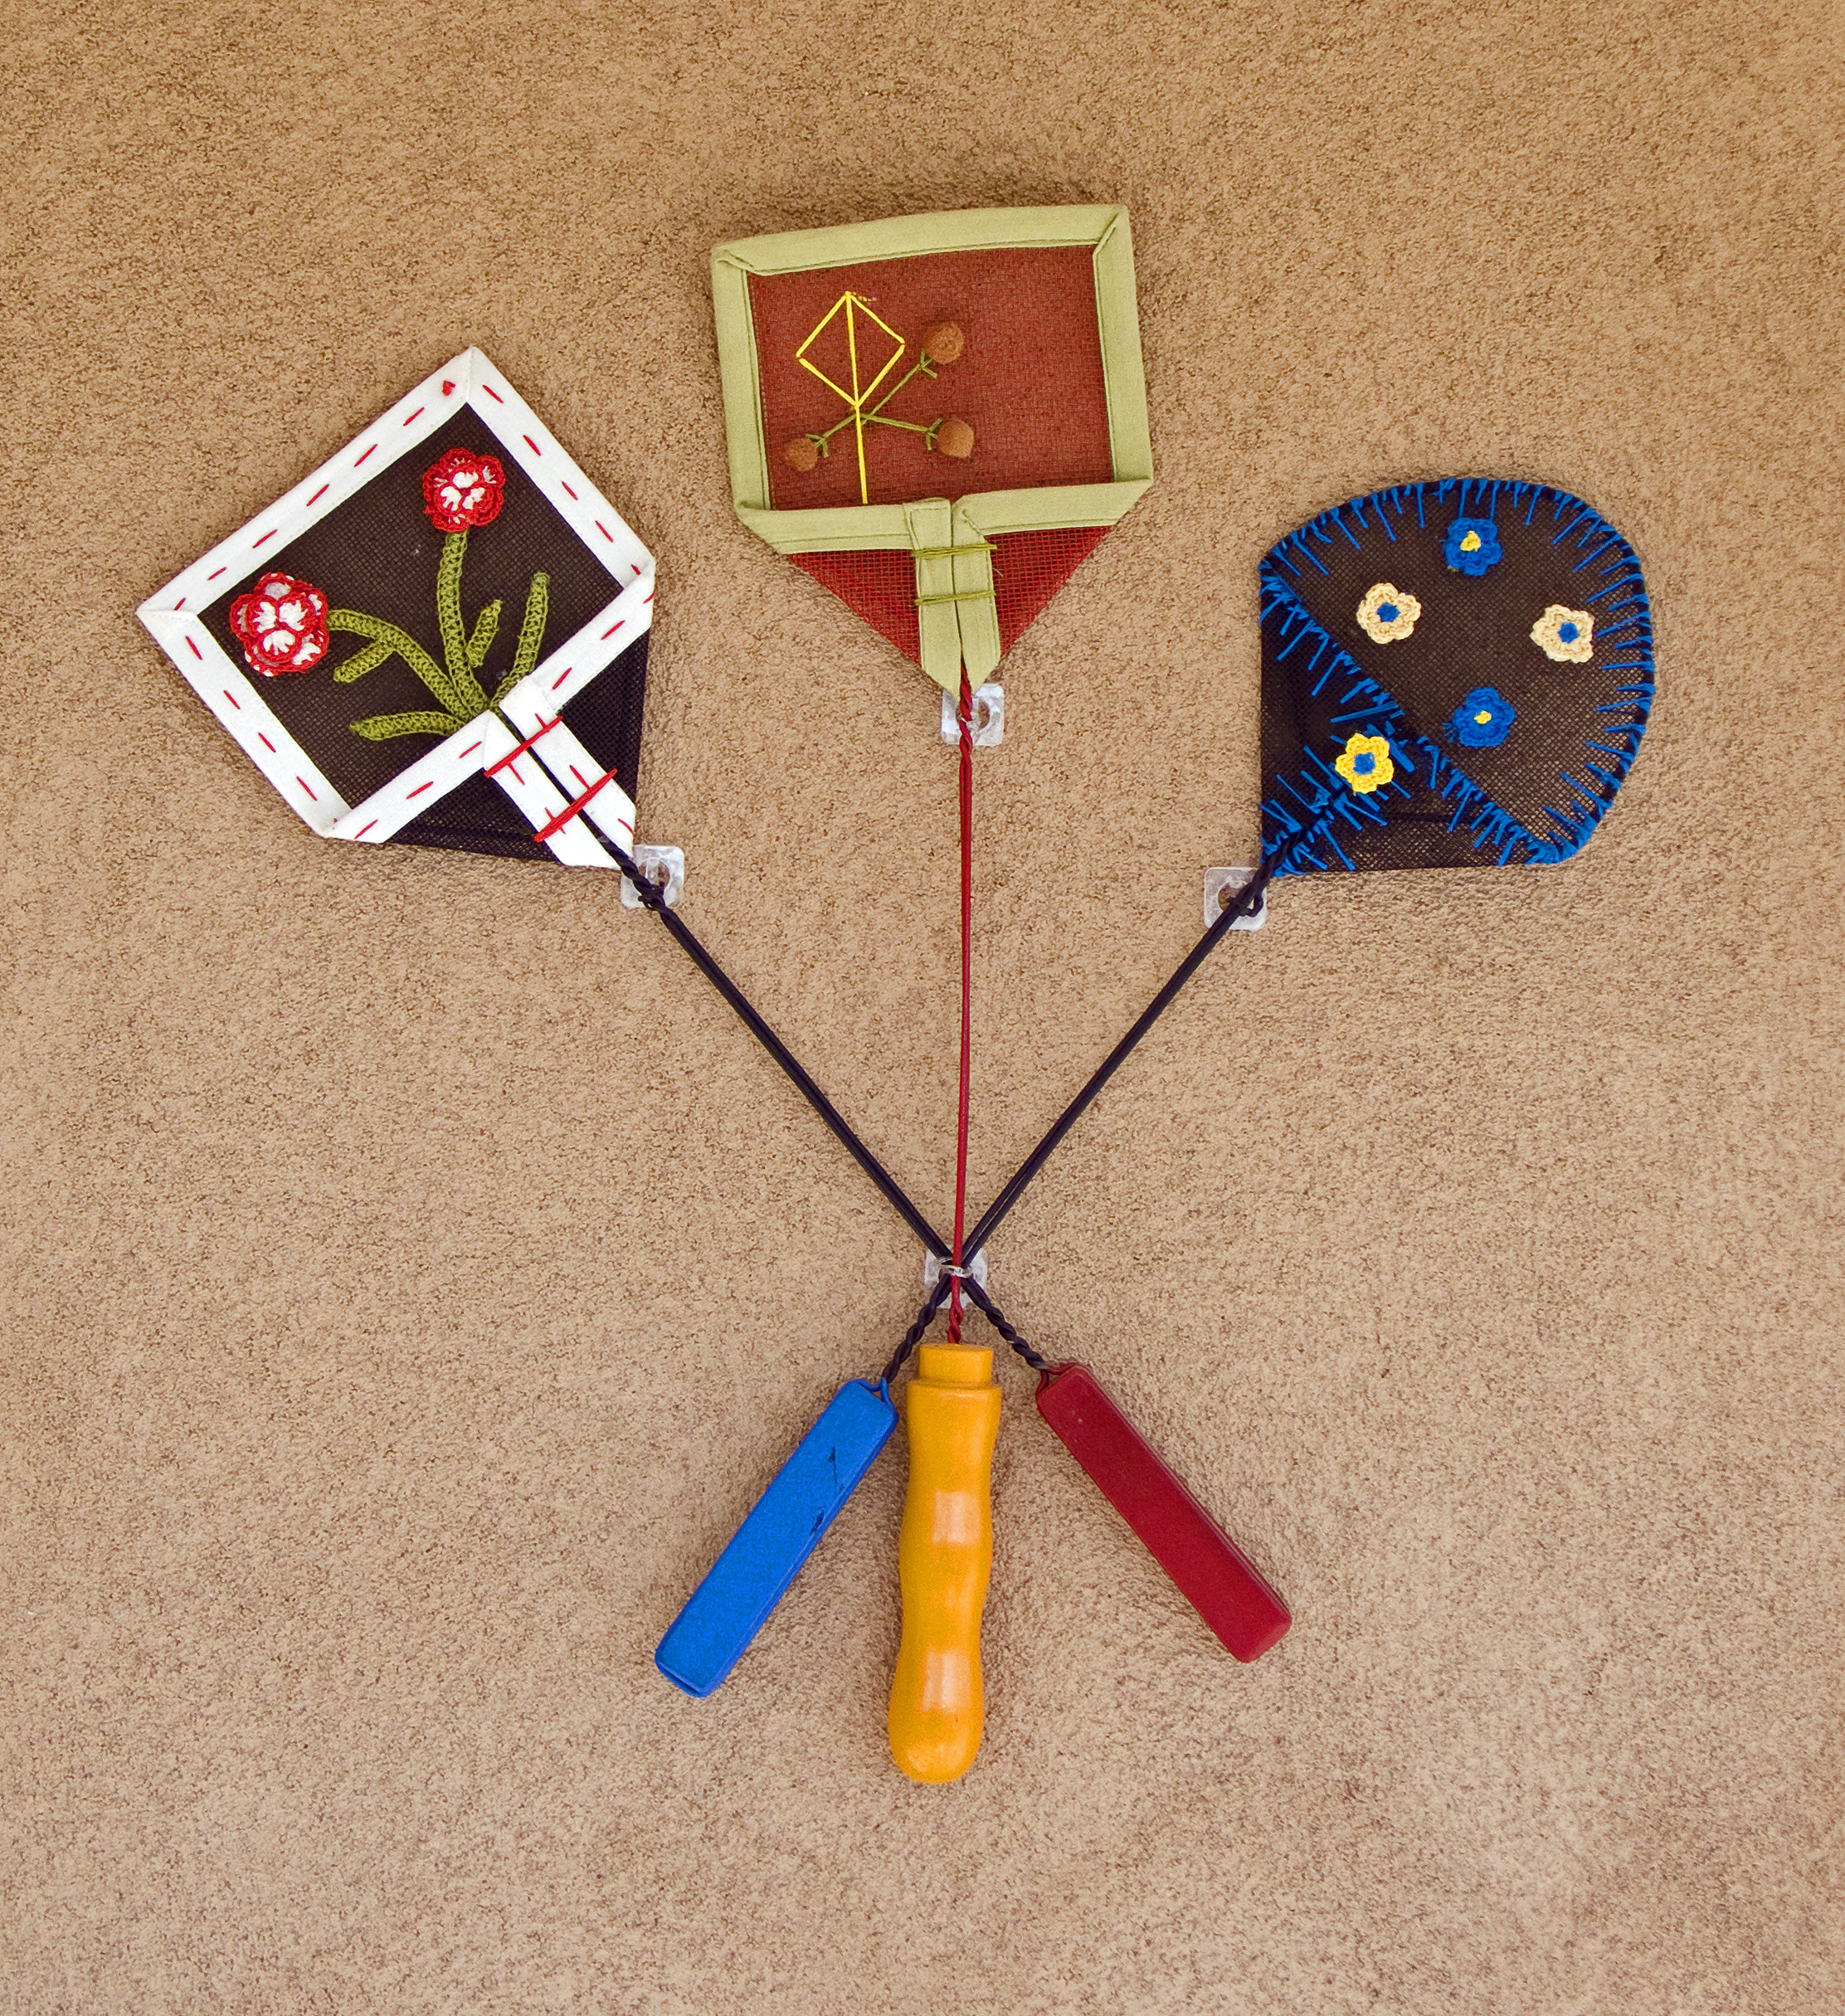
toy